Contourlet

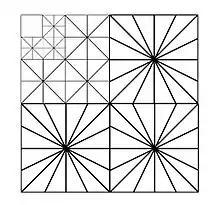
Wavelet-based contourlet packet using 3 dyadic wavelet levels and 8 directions at the finest level

Although the wavelet transform is not optimal in capturing the 2-D singularities of images, it can take the place of LP decomposition in the double filter bank structure to make the contourlet transform a non-redundant image transform. The wavelet-based contourlet transform is similar to the original contourlet transform, and it also consists of two filter bank stages. In the first stage, the wavelet transform is used to do the sub-band decomposition instead of the Laplacian pyramid (LP) in the contourlet transform. And the second stage of the wavelet-based contourlet transform is still a directional filter bank (DFB) to provide the link of singular points.